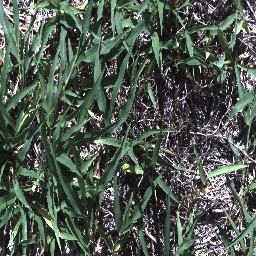
Label: negative